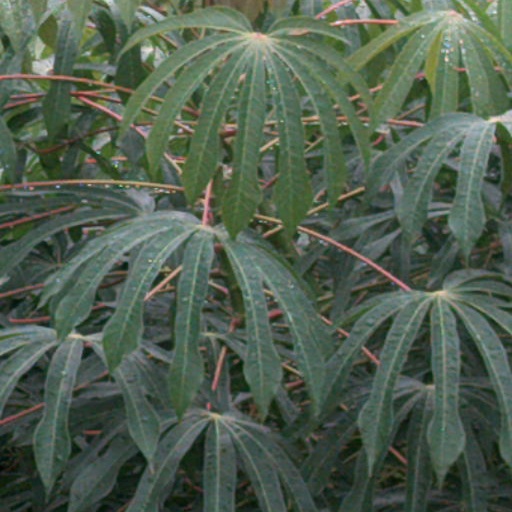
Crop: cassava